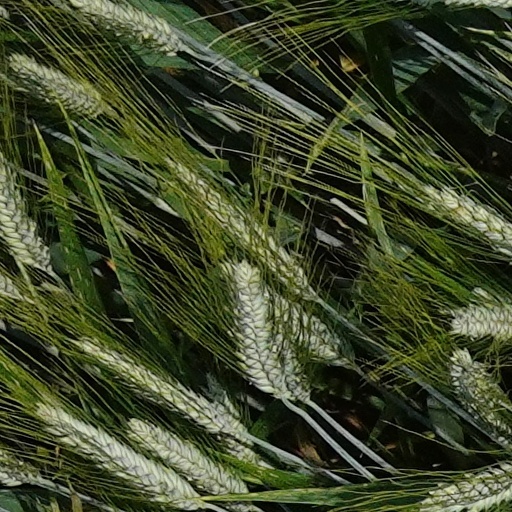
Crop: wheat